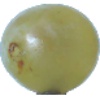
Label: Grape White 1